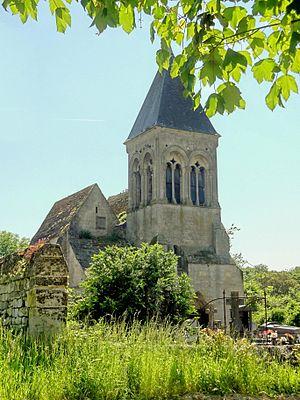
Vue depuis l'ouest.
L'église Saint-Martin est une église catholique paroissiale située à Rousseloy, en France. Elle possède un beau clocher roman caractéristique de la région, mais coiffé d'un toit moderne, et une chapelle également romane, avec d'intéressants chapiteaux à l'intérieur. Le chœur-halle gothique du XIVᵉ siècle comporte deux vaisseaux de deux travées, et représente la plus grande partie de l'église depuis qu'elle a été privée de sa nef en 1826. C'est une variante plus rustique des chœur-halles bien répandus dans la région, avec la particularité d'être recouvert par des toits en pierre. L'église a été classée au titre des monuments historiques par arrêté du 3 mai 1927. Elle est affiliée à la paroisse Sainte-Claire de Mouy.